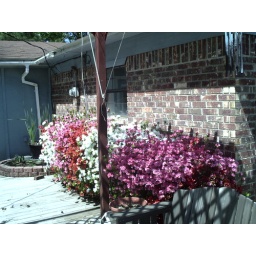
Bushes by the desk behind the house